Markus Näslund

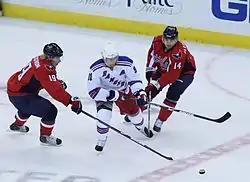
Näslund (centre) stickhandles through opposing Washington Capitals players during the 2009 playoffs

Näslund was known as a highly skilled offensive player with good skating and puck-handling abilities. The most prominent aspect of his game was his wrist shot, which was known to be one of the most accurate in the league and accounted for a large portion of his goals. He also earned many of his points on the powerplay. Regarding his skill level and creativity, his first Canucks head coach, Marc Crawford, heralded him as one of "a handful of players in this game who can take a play where there's nothing...and turn it into a scoring chance".